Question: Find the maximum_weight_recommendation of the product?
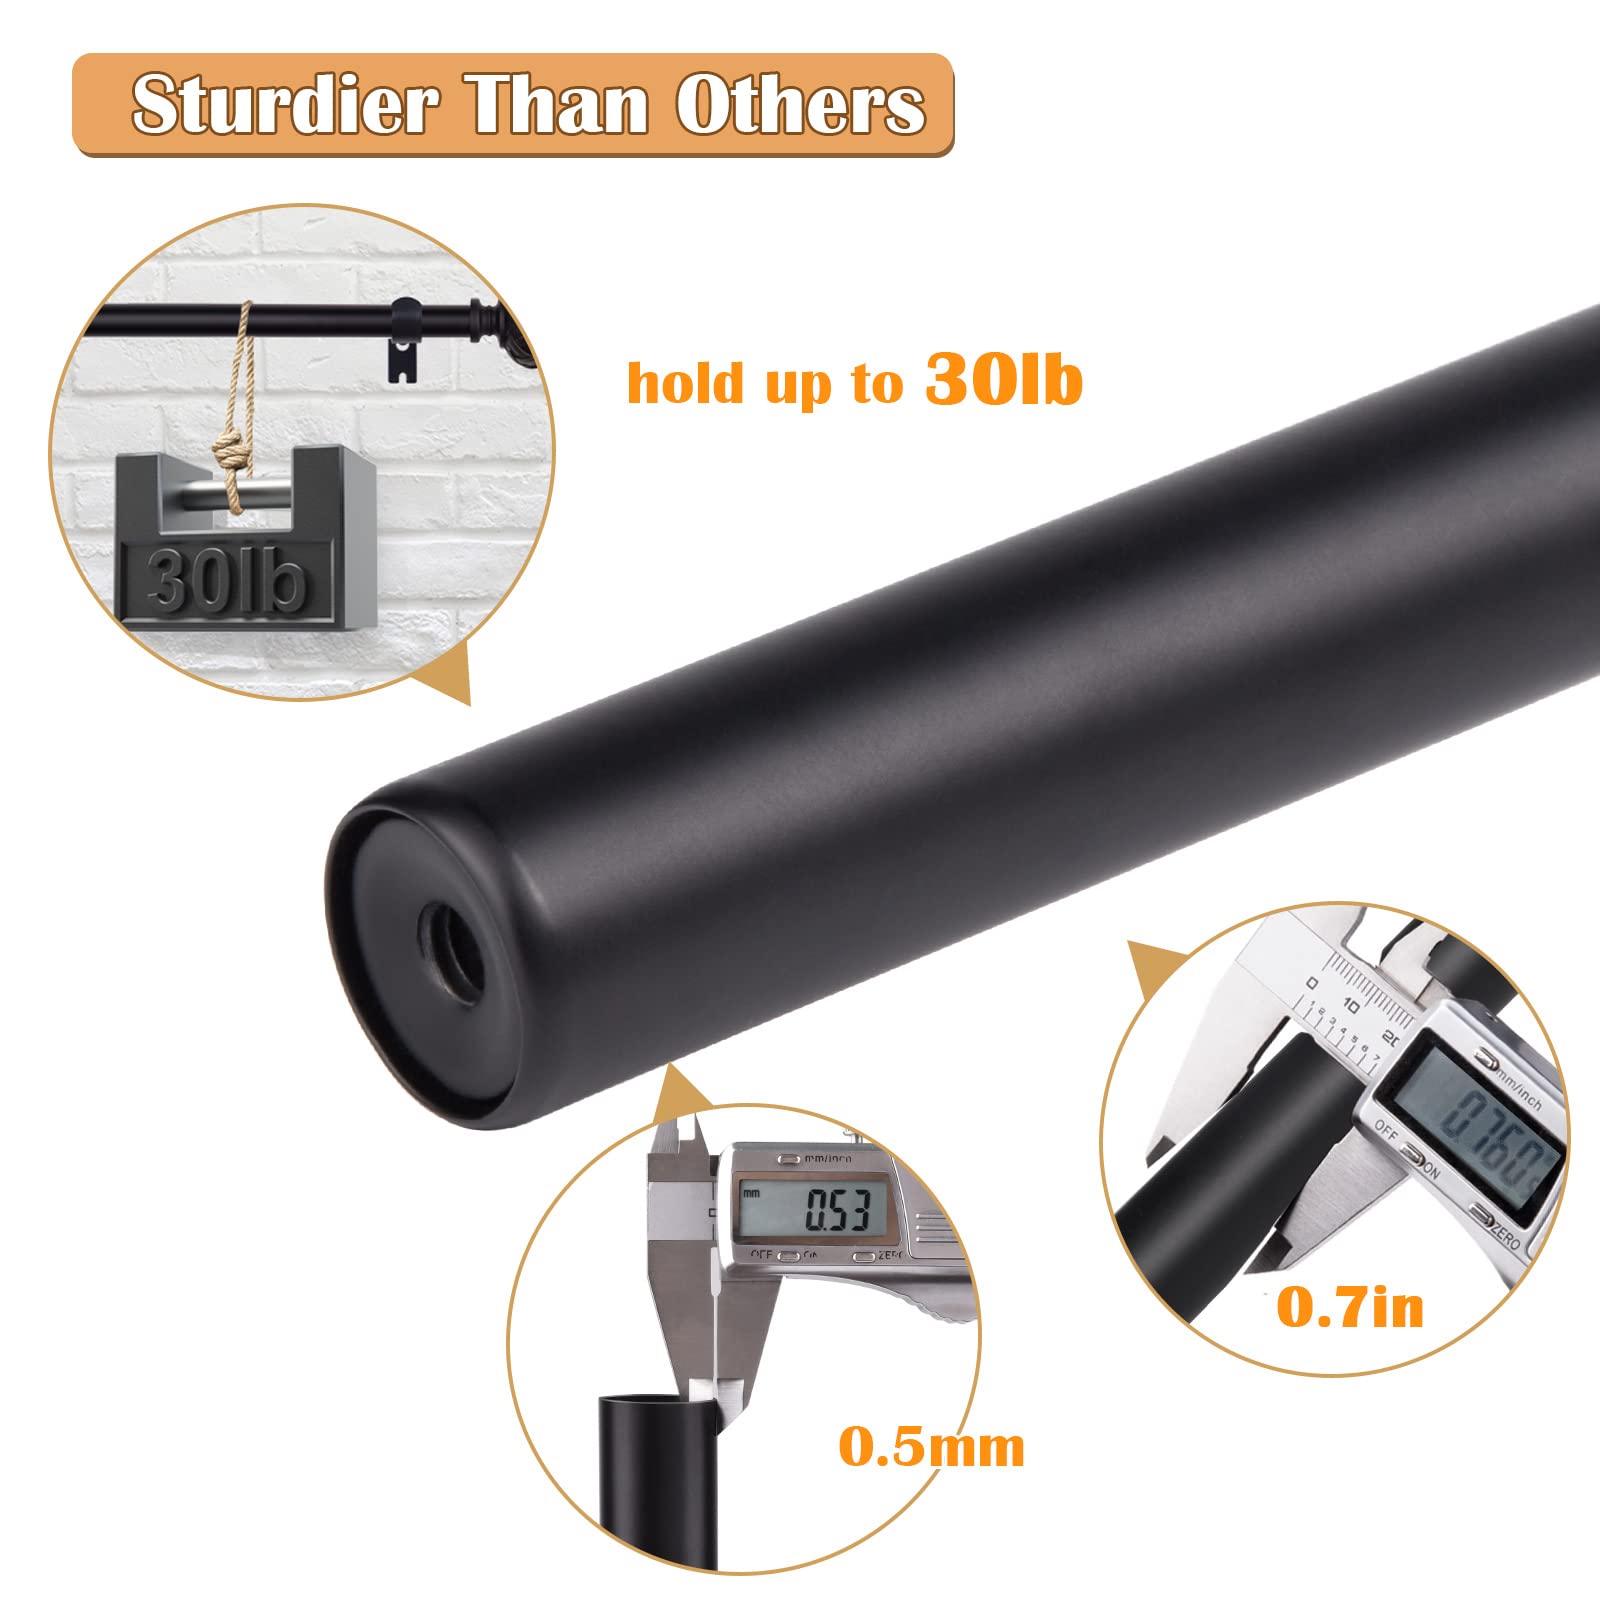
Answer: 30 pound